Khövsgöl Province

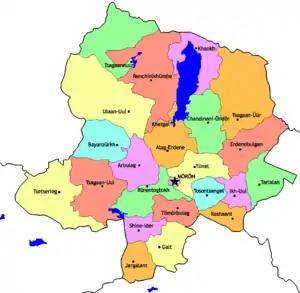
Sums of Khövsgöl

Henning Haslund-Christensen, a Danish traveller and explorer, spent one or two years in a place that today is in Erdenebulgan sum in the early 1920s. Some locals believe that Alan Gua, an ancestor of Genghis Khan, hails from what is now Chandmani-Öndör.